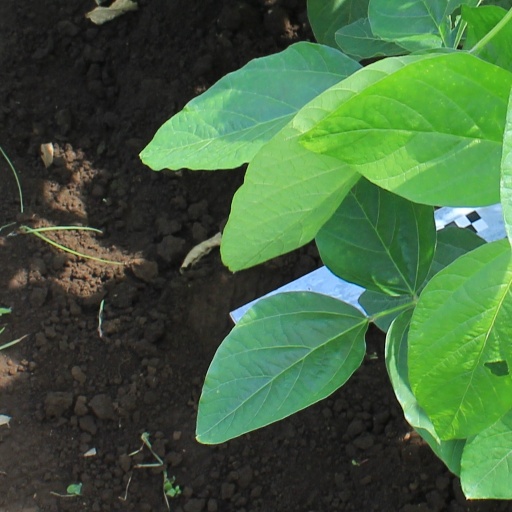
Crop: soybean